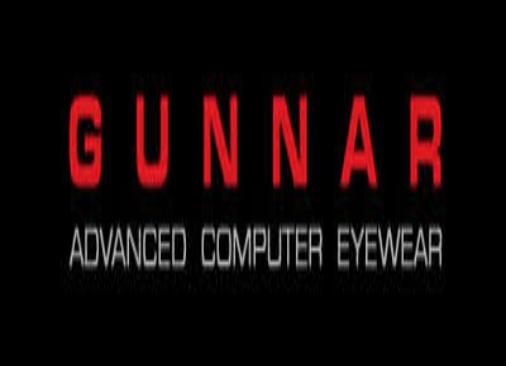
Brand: gunnar
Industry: Clothes